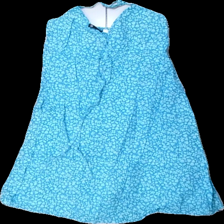
View: front
Type: Top
Category: Ladies
Brand: H&M
Colors: Blue
Material: 100% Cotton
Pattern: Floral print
Cut: Regular
Size: 36
Season: Summer
Price range: 50-100
Recommended usage: Reuse
Description: blue floral top